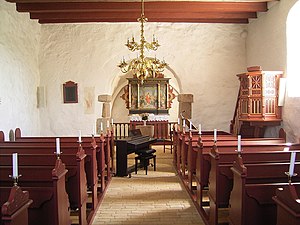
Volsted Kirke / Historie
Kirkerummet
Volsted Kirke ligger i Volsted Sogn i det tidligere Fleskum Herred Ålborg Amt, nu Ålborg Kommune. Kor og skib er opført i romansk tid af granitkvadre over skråkantsokkel. I korets sydmur ses et romansk vindue.